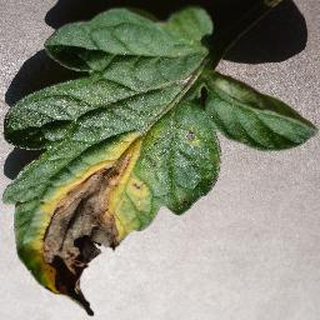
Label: tomato_early_blight